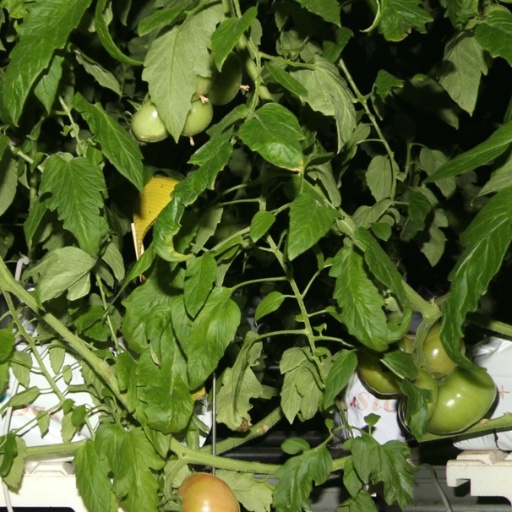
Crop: tomato